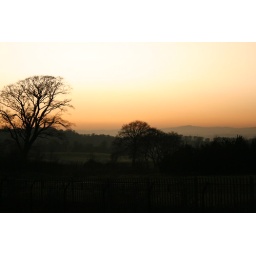
I thought the sky looked great when looking out my front window, pity that fence is in the road... Brian